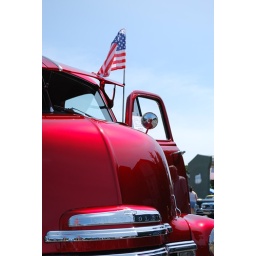
I think I fell in love with this beautiful red truck